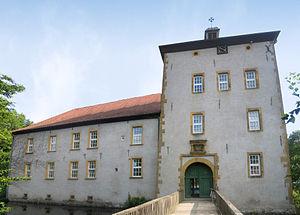
Château Bustedt à Hiddenhausen, arrondissement de Herford, Rhénanie-du-Nord-Westphalie, Allemagne. العربية